Dan Hett

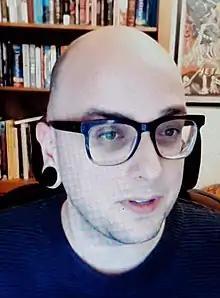
Hett speaking at an online event in 2022.

Dan Hett is a digital artist, writer and games designer from Manchester, UK. He is also a member of the Algorave live coding electronic music and visuals movement, performing under the name Rituals.